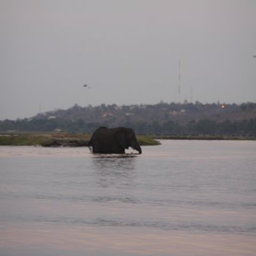
A large elephant is in the blue water.
an elephant is wading in some water and a hill
An elephant standing in a large body of water.
An elephant walking across a lake near a shore..
A large elephant standing deep in the water.